2006 Varanasi bombings

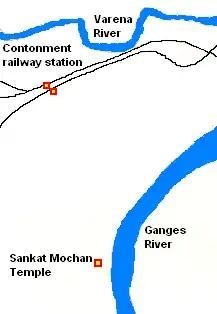
Map of blast locations

The blasts occurred nearly simultaneously shortly after 18:00 IST. The first blast took place at 18:20 at the crowded Sankat Mochan Hanuman Temple near the Banaras Hindu University. Hundreds of pilgrims were in temple as it was a Tuesday, believed to be particularly holy by the devotees of Lord Hanuman, a deity at the temple. The bomb was placed in a container near a gate at the temple where women usually sit. It claimed 10 lives and injured 40.